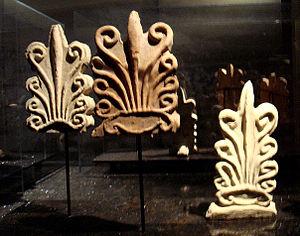
Aï Khanoum ou Ay Khanum est une cité antique située aujourd'hui dans le Nord-Est de l'Afghanistan, dans la province de Kondoz, près la frontière tadjike. Elle se situe au confluent du fleuve Amou-Daria et de la rivière Kokcha.